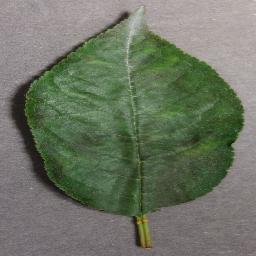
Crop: cherry
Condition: (including_sour)_powdery_mildew